Sky position (RA, Dec in degrees): 120.399, 10.999
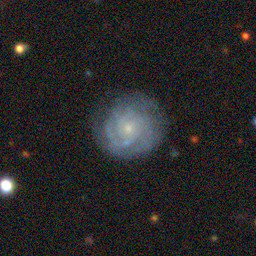
Galaxy morphology: Unbarred Tight Spiral Galaxies